Alfa Romeo 2300

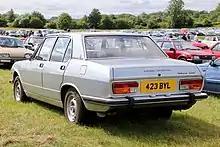
Alfa Romeo 2300 Rio (Europe)

As demand for ethanol-powered cars rose, a stockpile of petrol-powered 2300s built up: as a result, Alfa Romeo foisted the Brazilian Alfa Romeo onto European (Dutch, Swiss, and German) importers in 1981 under the designation Alfa Romeo 2300 Rio. Around 600 of the cars were shipped to The Netherlands. The cars generally failed to sell and severe quality issues further deteriorated Alfa Romeo's image in Central and Northern Europe, with the importers eventually being forced to buy back the majority of the cars brought over. In the Netherlands, the bought back cars were sold on to used car dealers after three years in outdoors storage; without warranties the already decaying cars caused severe damage to Alfa Romeo's already crumbling reputation. The only real value of the Rio seems to have been to provide parts for restorers of the vintage 1900.